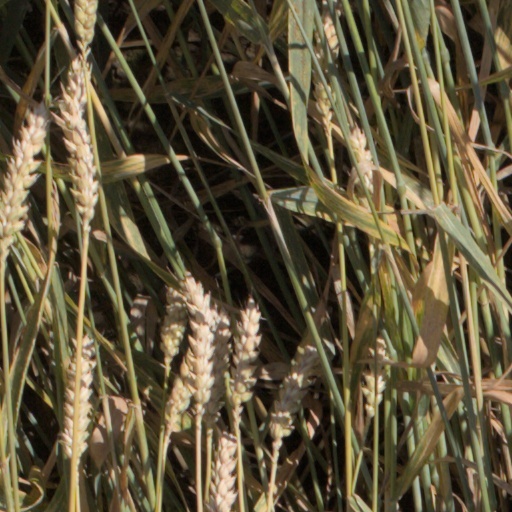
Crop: wheat